Last Clear Chance

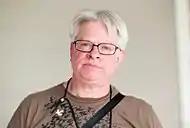
Rick Prelinger used clips from "Last Clear Chance" in his 2004 film "Panorama Ephemera".

"Last Clear Chance" was featured in an episode of the comedy television series "Mystery Science Theater 3000". "Last Clear Chance" appeared in the twentieth episode of the fifth season, which was broadcast on December 18, 1993. "Last Clear Chance" became a "huge hit" thanks to its appearance on the show, and it has been described as one of the ""Mystery Science Theater 3000" favorites." Actor and writer Kevin Murphy, who plays Tom Servo on the show, opined that "Last Clear Chance" "is right up there with my all-time favorite shorts." Rhino Entertainment has released the segment featuring "Last Clear Chance" on VHS, as part of "Mystery Science Theater 3000 - Shorts Volume 2". "Shorts Volume 2" was later re-released on DVD in 2003, as part of "Mystery Science Theater 3000 Collection, Volume 3".